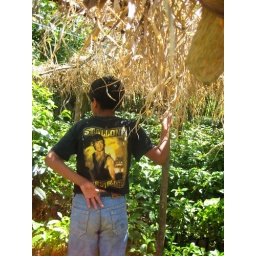
Fermin is a young man wearing a Sylvester Stallone shirt - standing in the coffee &amp;quot;sapling&amp;quot; area in Nueva Primavera